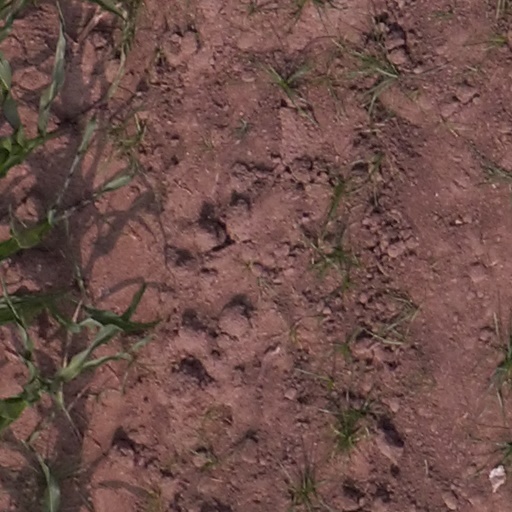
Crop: maize; corn